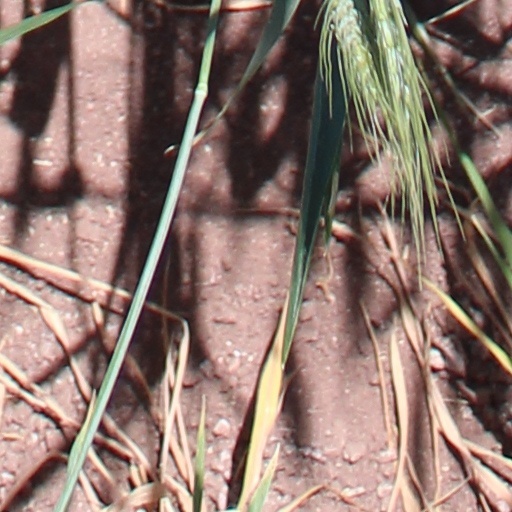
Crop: wheat